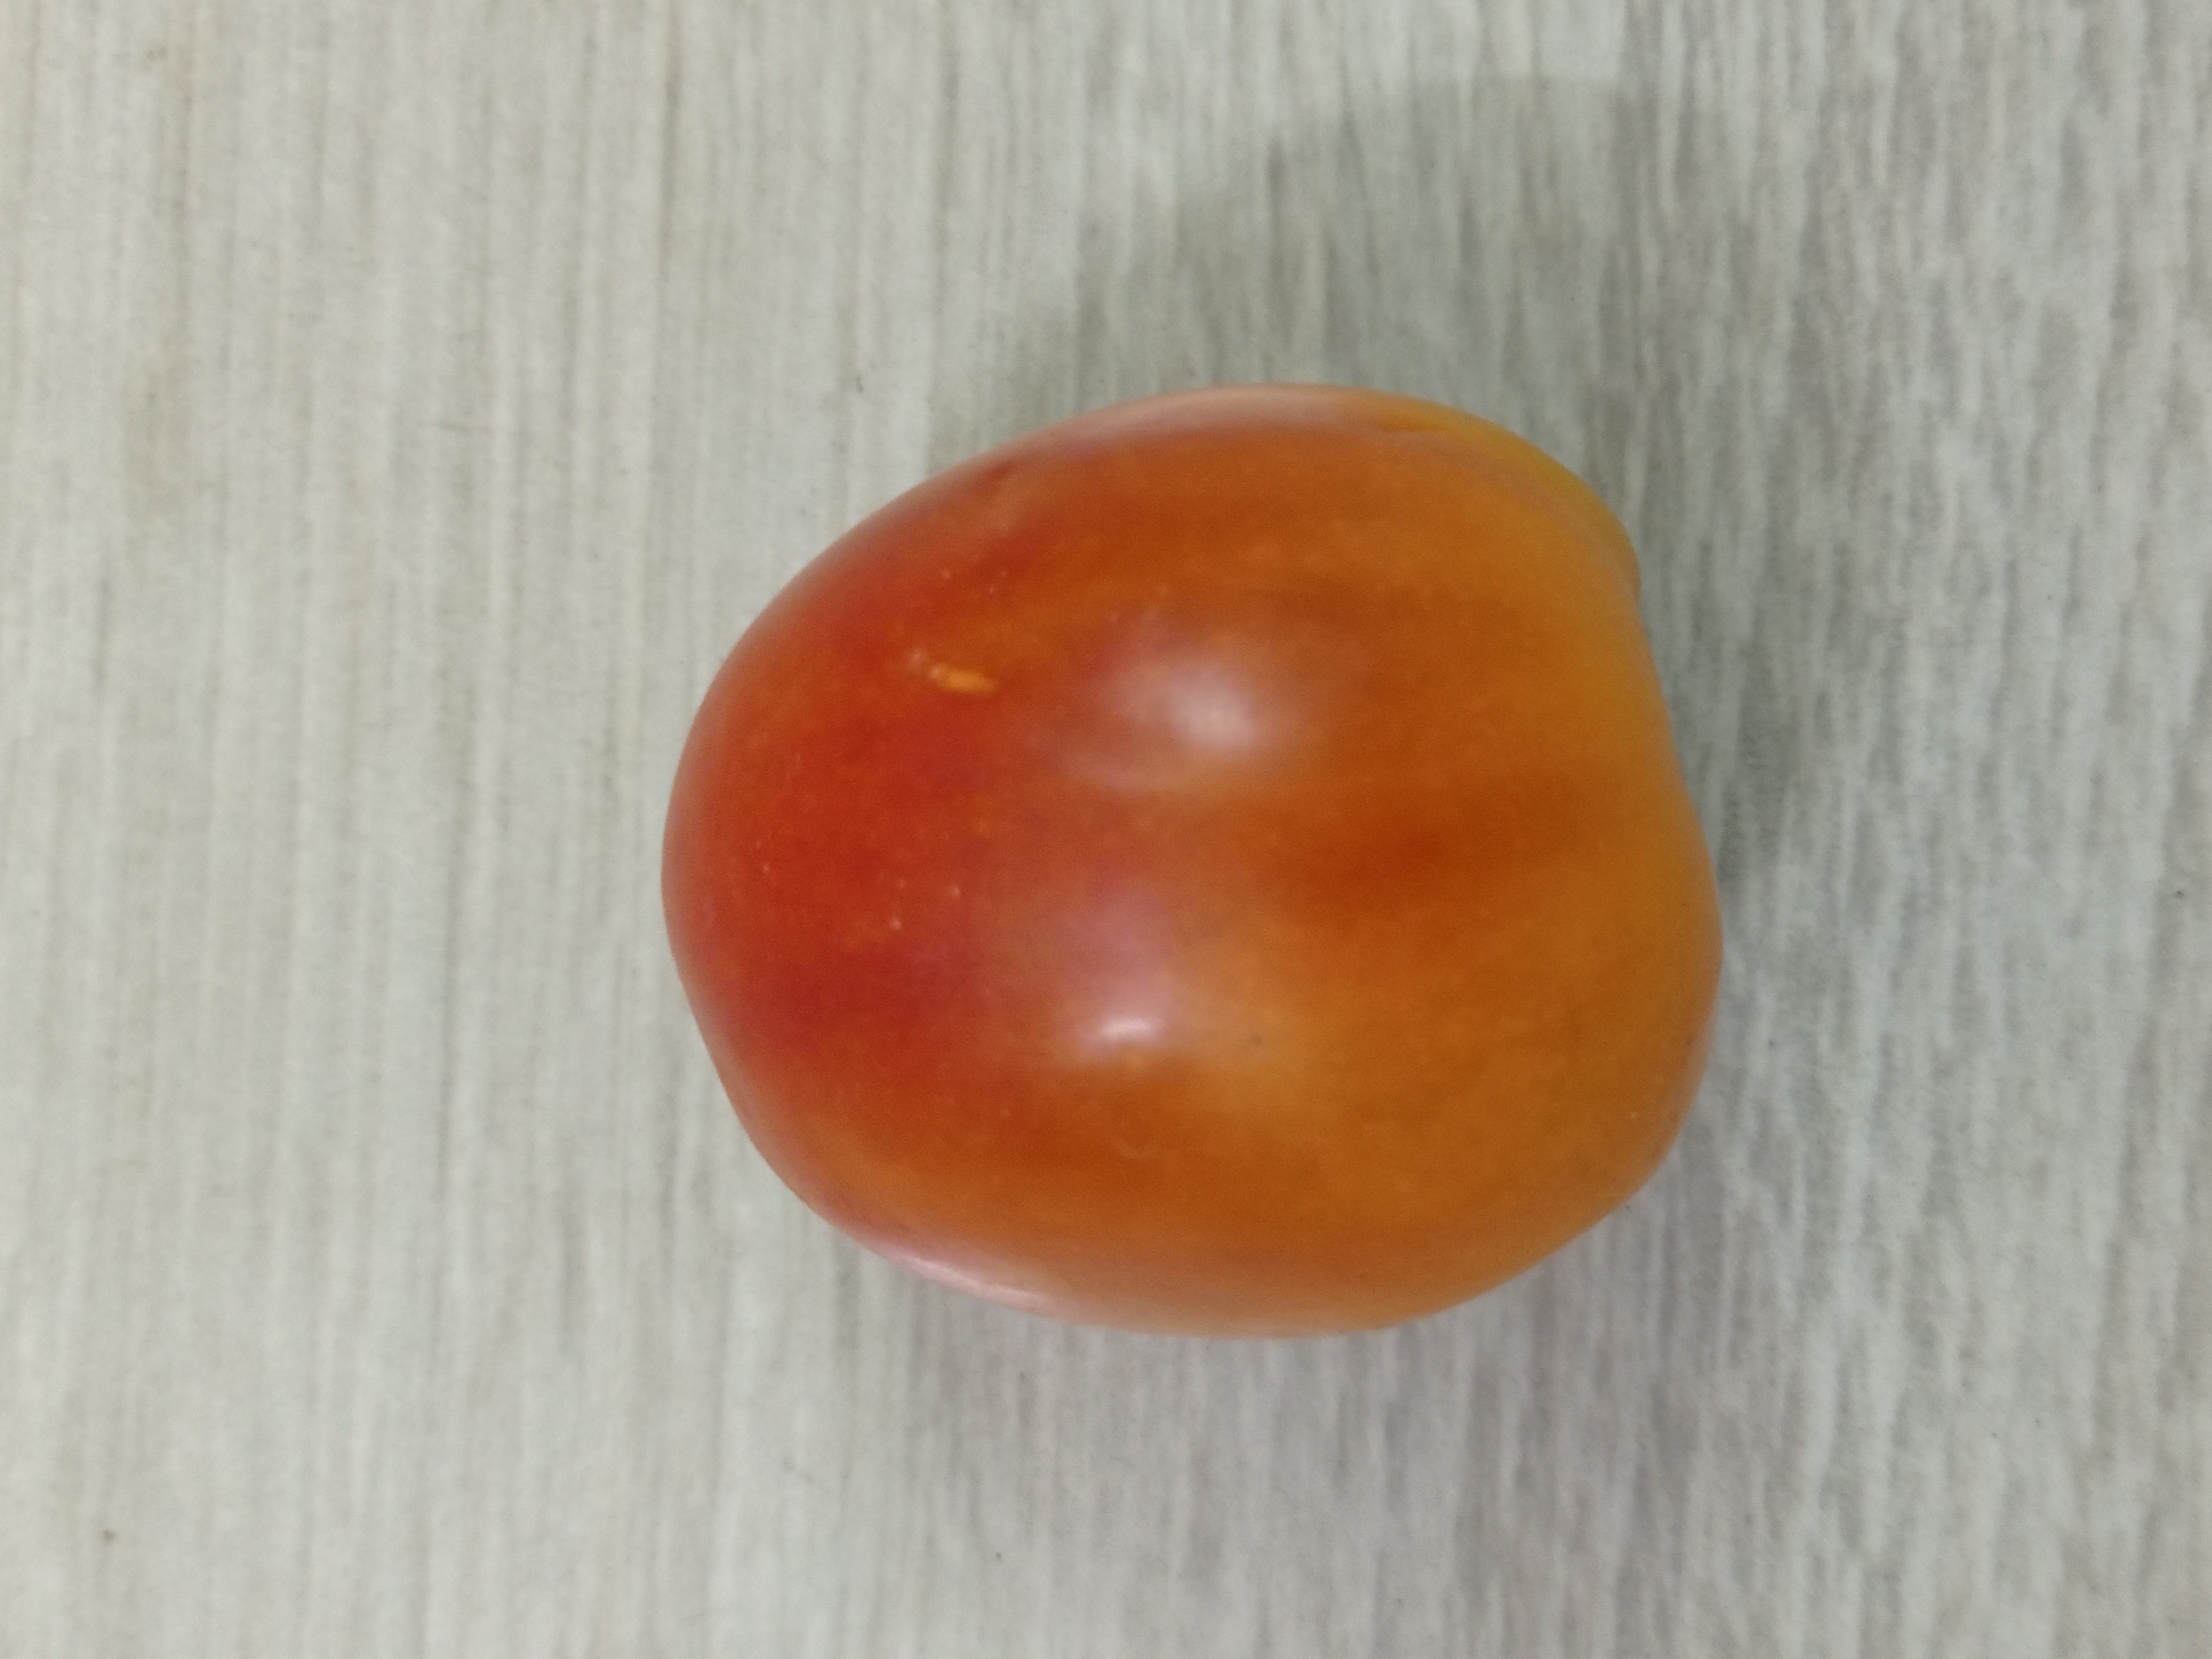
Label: Fresh